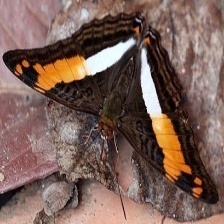
Species: Iphiclus sister